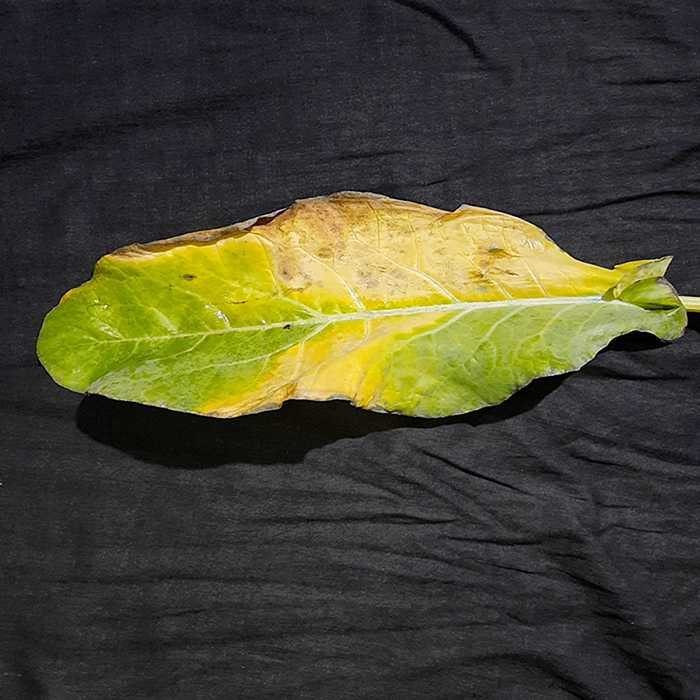
Plant: Cauliflower
Label: Black Rot